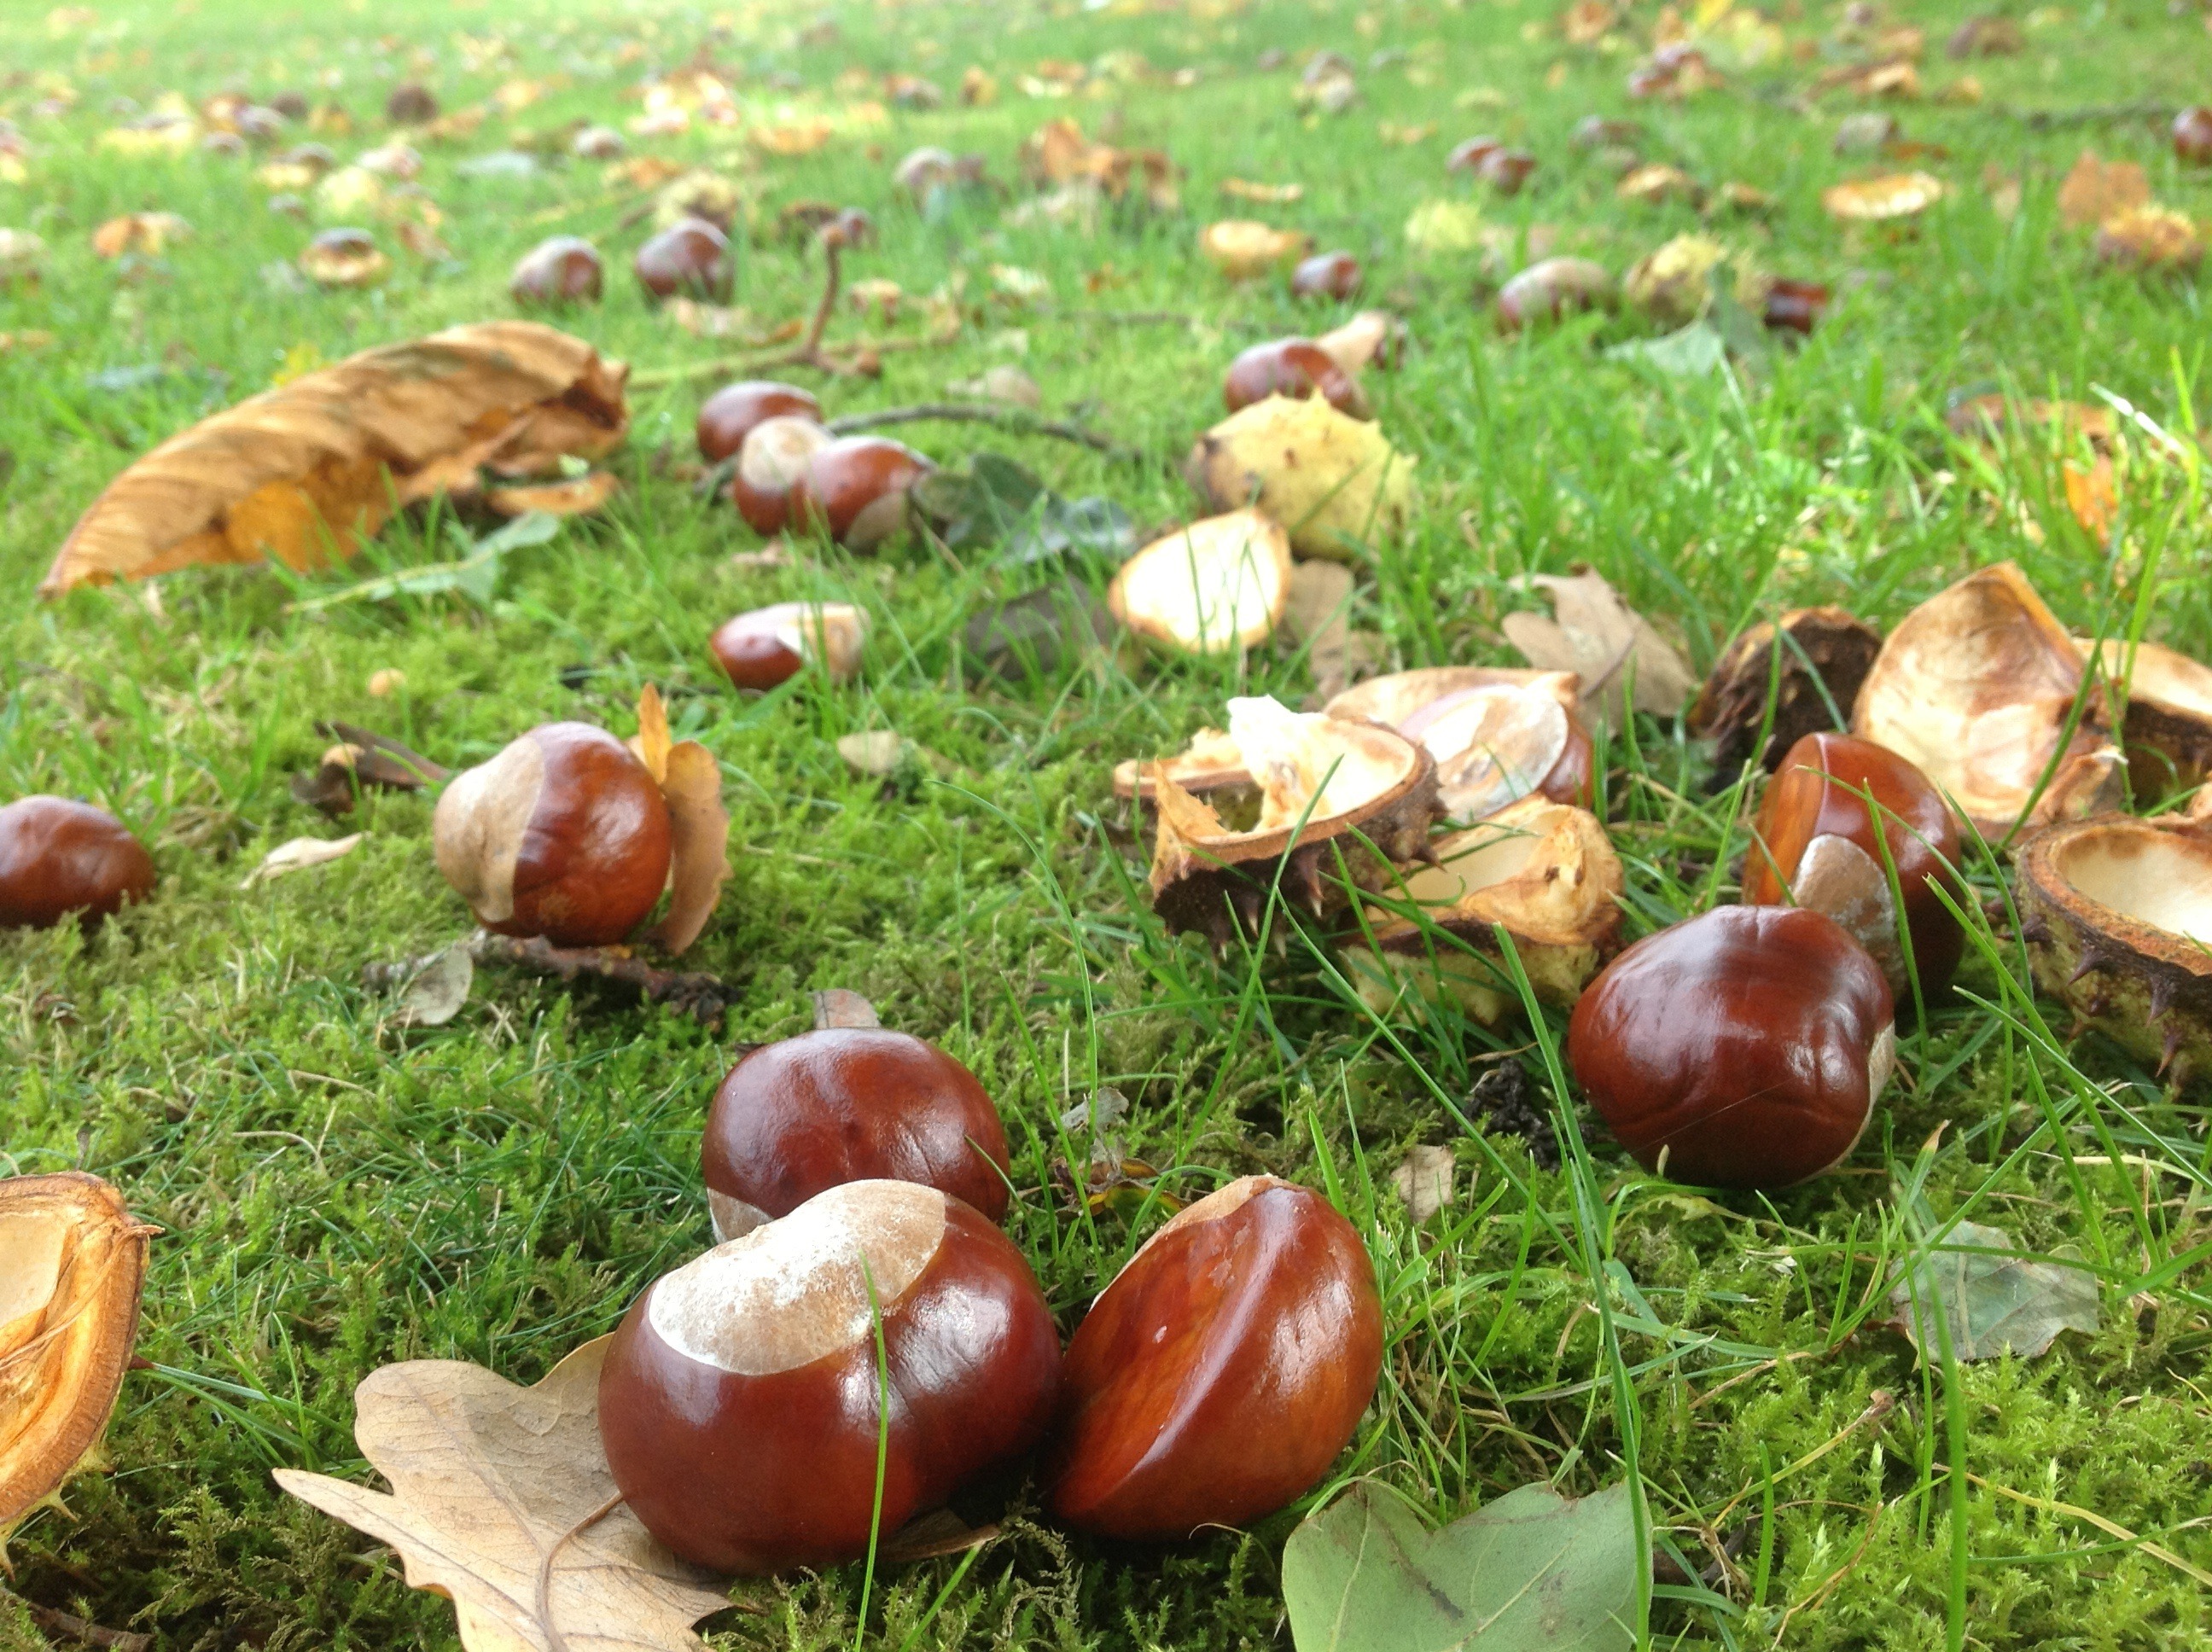
nature, forest, grass, flower, food, produce, autumn, mushroom, garden, fungus, chestnuts, auriculariales, chestnut, flowering plant, edible mushroom, land plant, medicinal mushroom, agaricomycetes, agaricaceae, penny bun, auriculariaceae